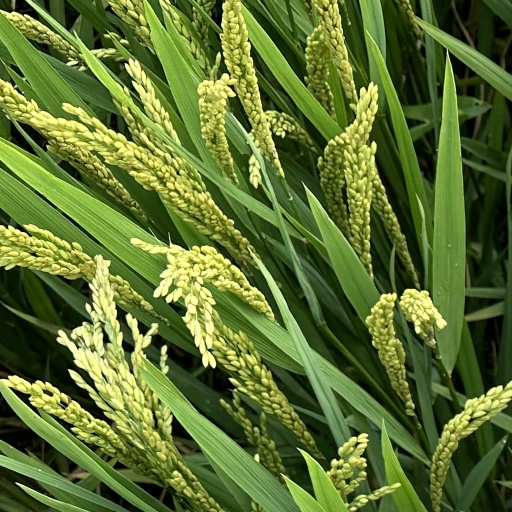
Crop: rice